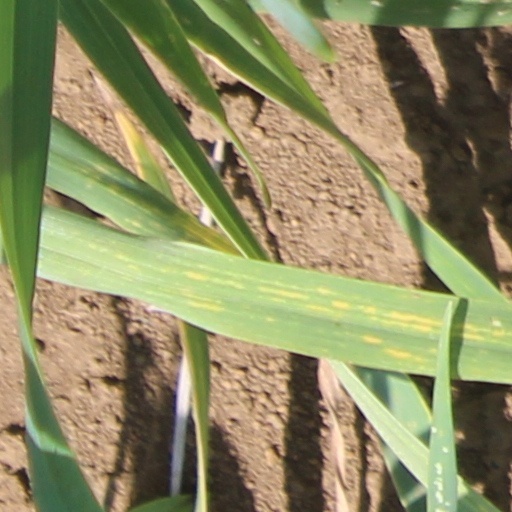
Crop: wheat